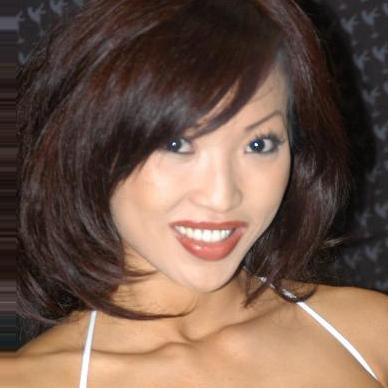
Age: 28